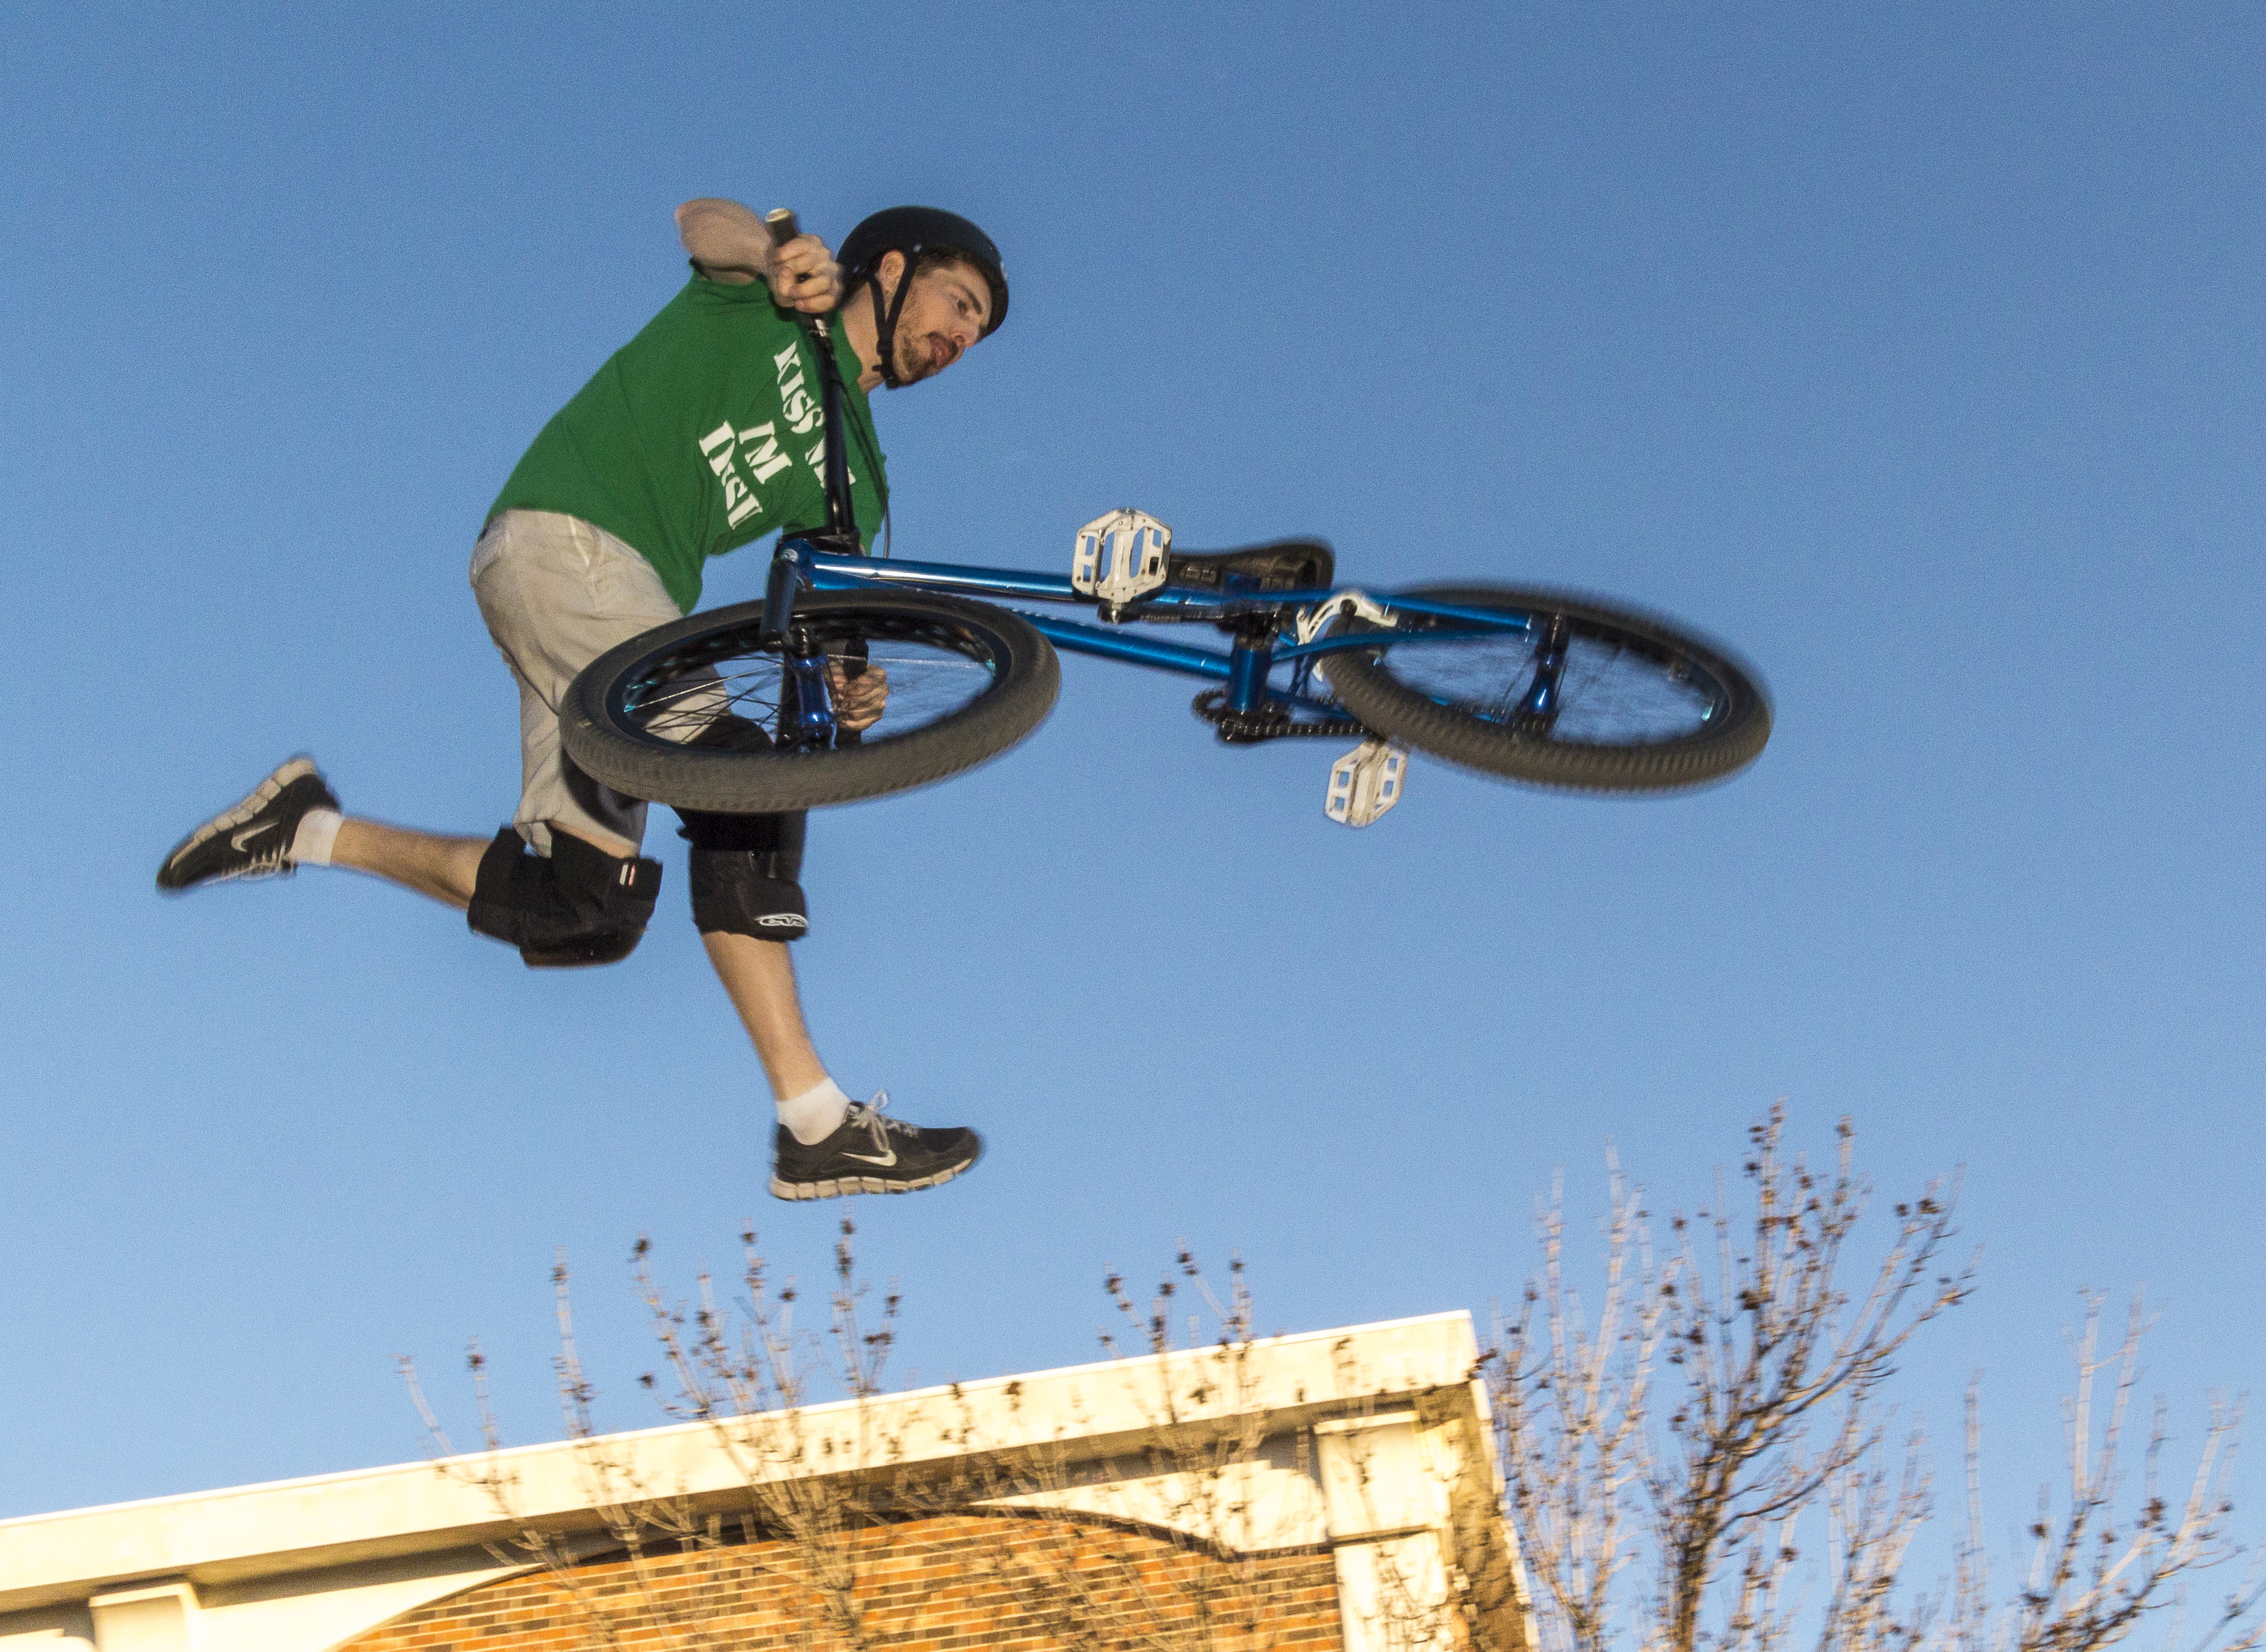
bicycle, vehicle, motocross, extreme sport, sports equipment, sports, freeride, stunt, cycle sport, bicycle motocross, bmx bike, freestyle bmx, flatland bmx, bmx racing